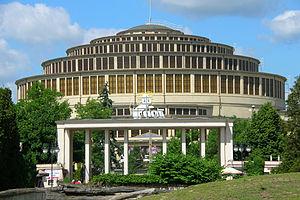
Pour être reconnu monument historique de Pologne, un site doit être déclaré comme tel par le Président de la République de Pologne. Le terme « monument historique » a été introduit dans la législation polonaise en 1990, et les premiers monuments historiques ont été déclarés par le Président Lech Wałęsa en 1994.
La 12ᵉ édition du championnat d'Europe masculin de handball s'est déroulé du 15 au 31 janvier 2016 en Pologne, qui l'organise pour la première fois. C'est une compétition organisée par la Fédération européenne de handball et qui réunit les meilleures sélections nationales européennes.
Le 18ᵉ championnat du monde masculin de volley-ball se déroule du 30 août au 21 septembre 2014 en Pologne. Il met aux prises les vingt-quatre meilleures équipes mondiales.